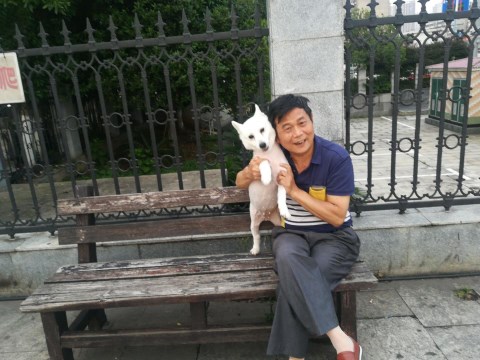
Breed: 253-n000107-Japanese_Spitzes